Wolgwa-chae

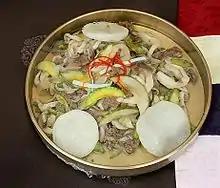
"Wolgwa-chae" topped with chili threads and egg garnish

Wolgwa-chae is a variety of "japchae" (stir-fried vegetable dish) made with Oriental pickling melon, called "wolgwa" in Korean. This summer dish was a part of the Korean royal court cuisine.